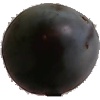
Label: Plum 3